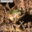
Label: frog